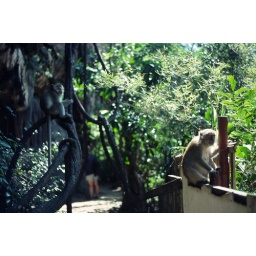
Near Krabi - monkeys on the fence and in tree on Phra Nang